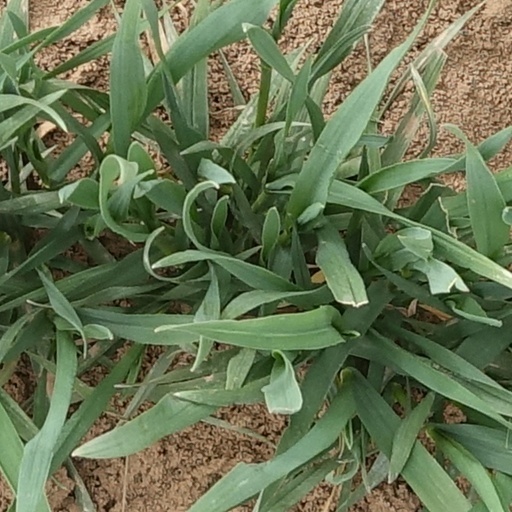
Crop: wheat